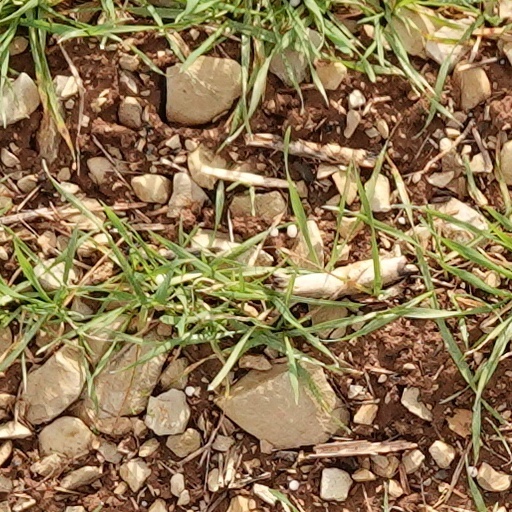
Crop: wheat